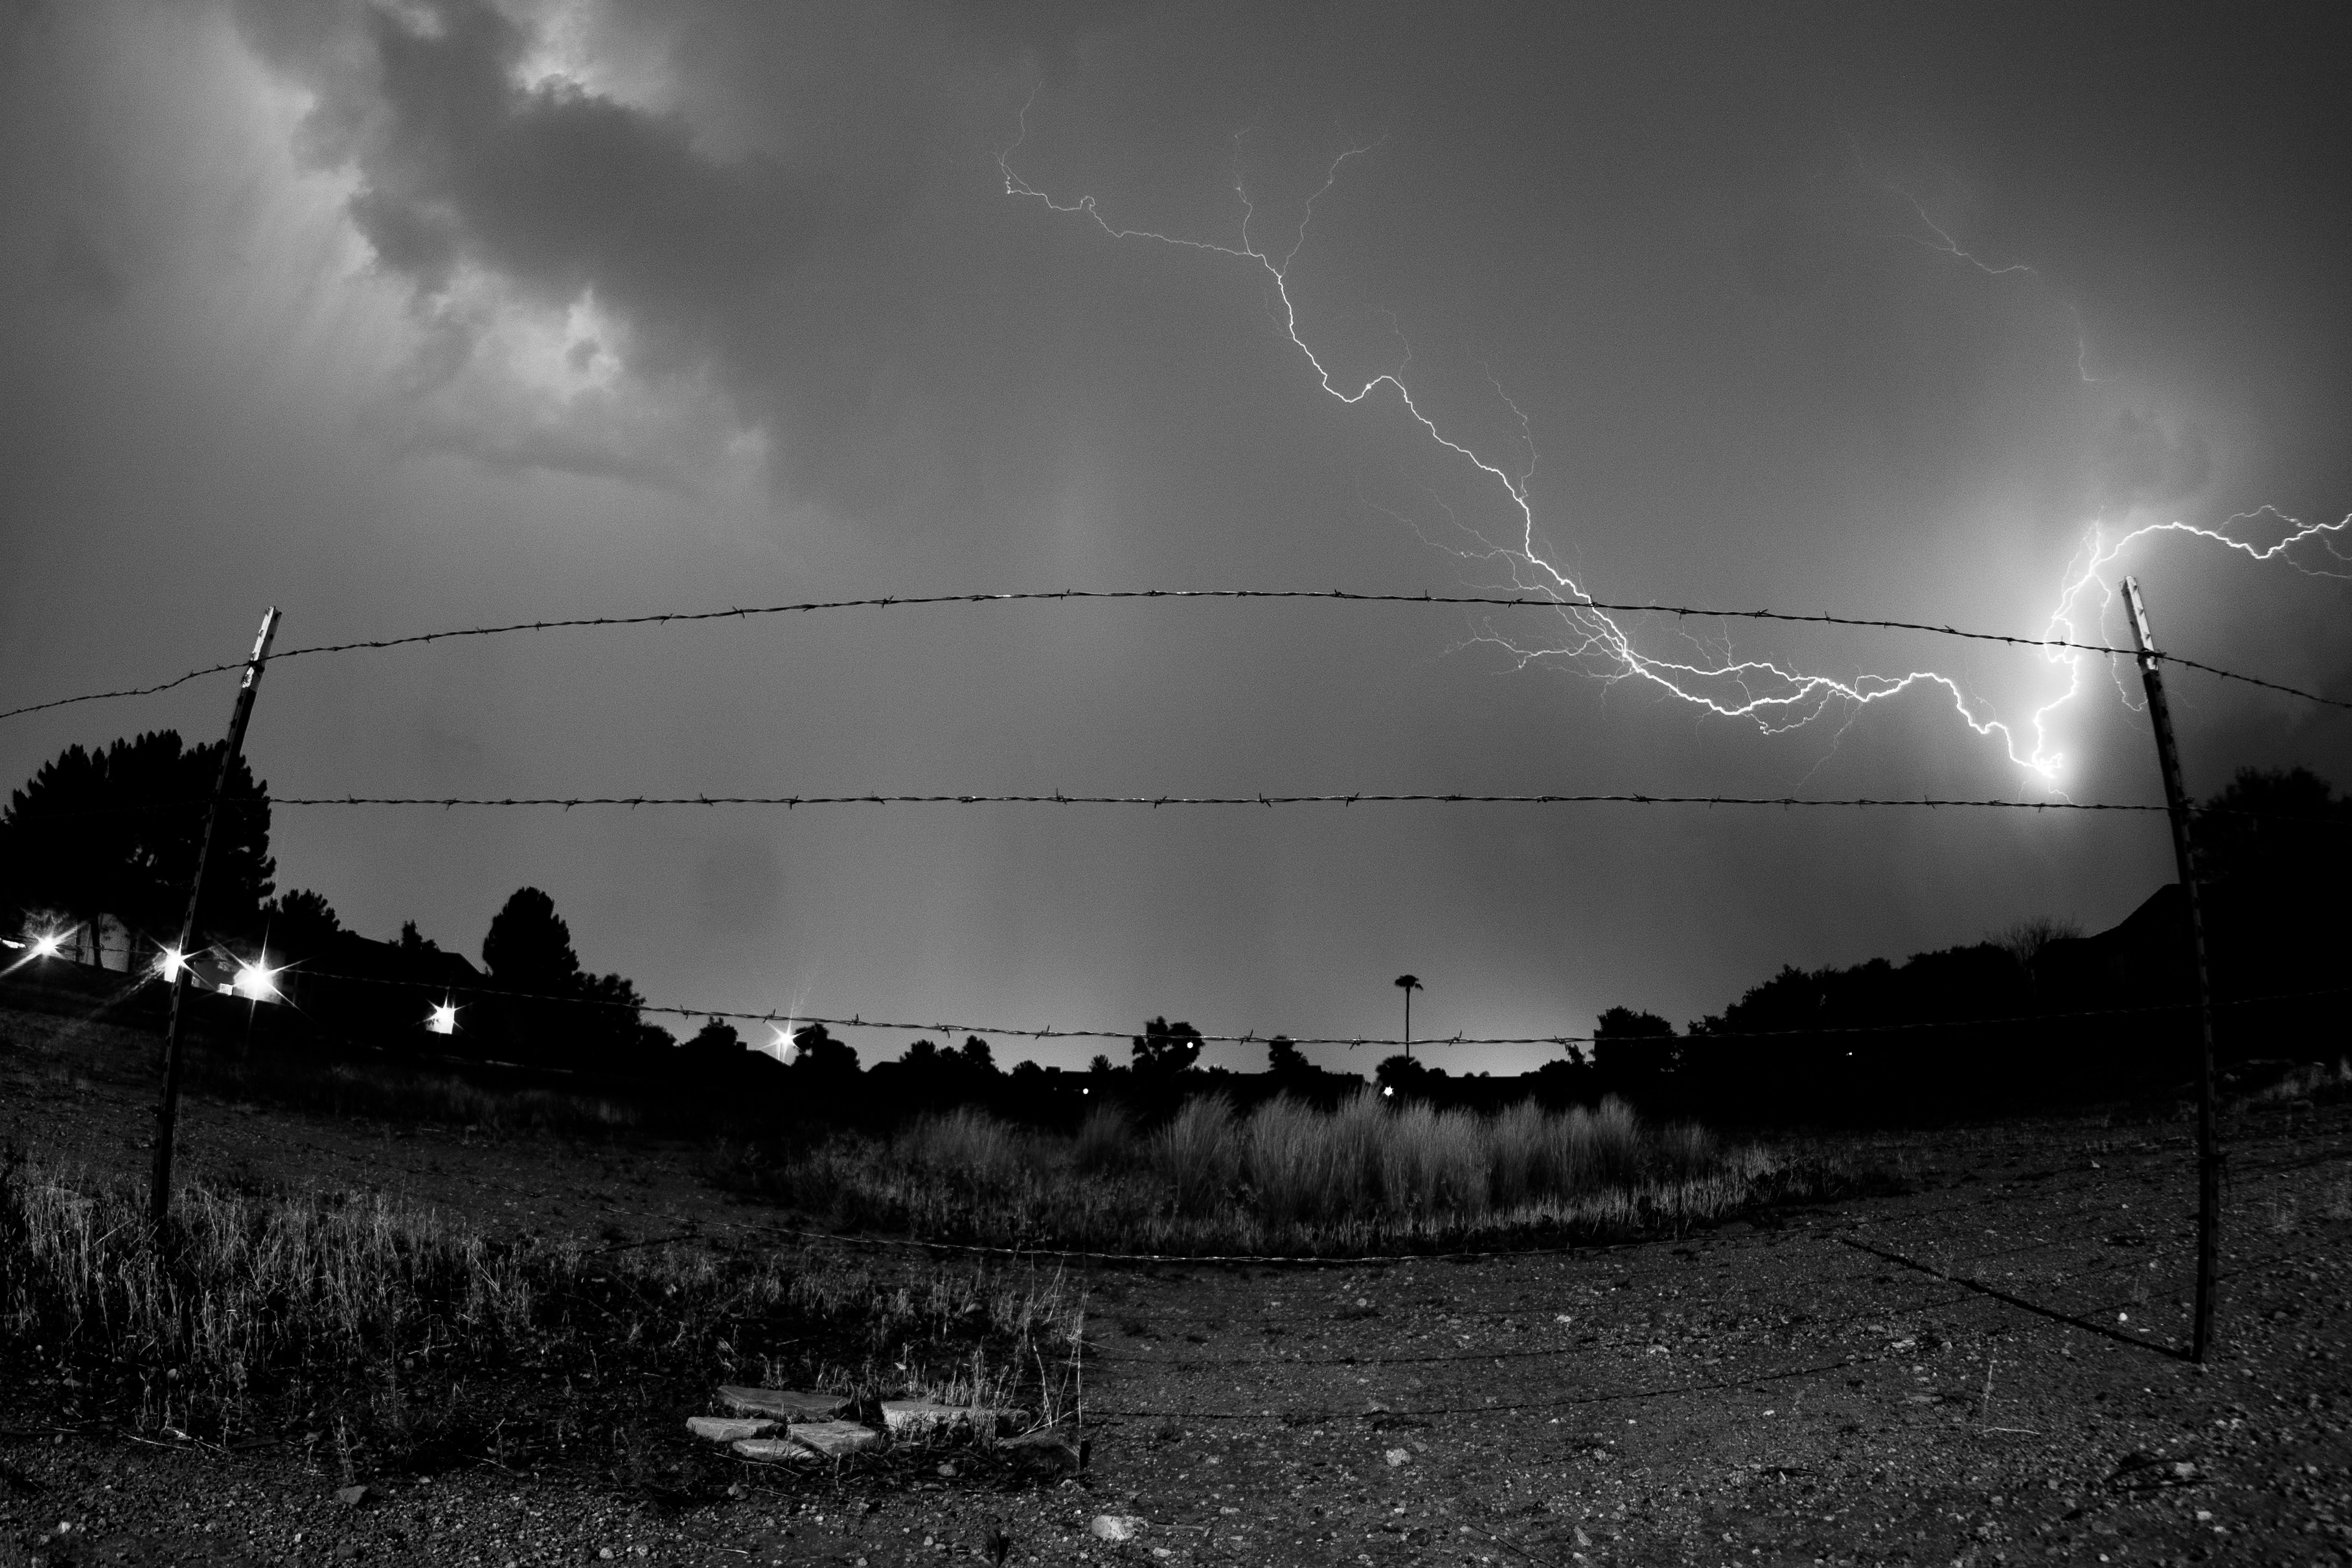
cloud, black and white, night, atmosphere, line, weather, storm, darkness, monochrome, lightning, thunder, monochrome photography